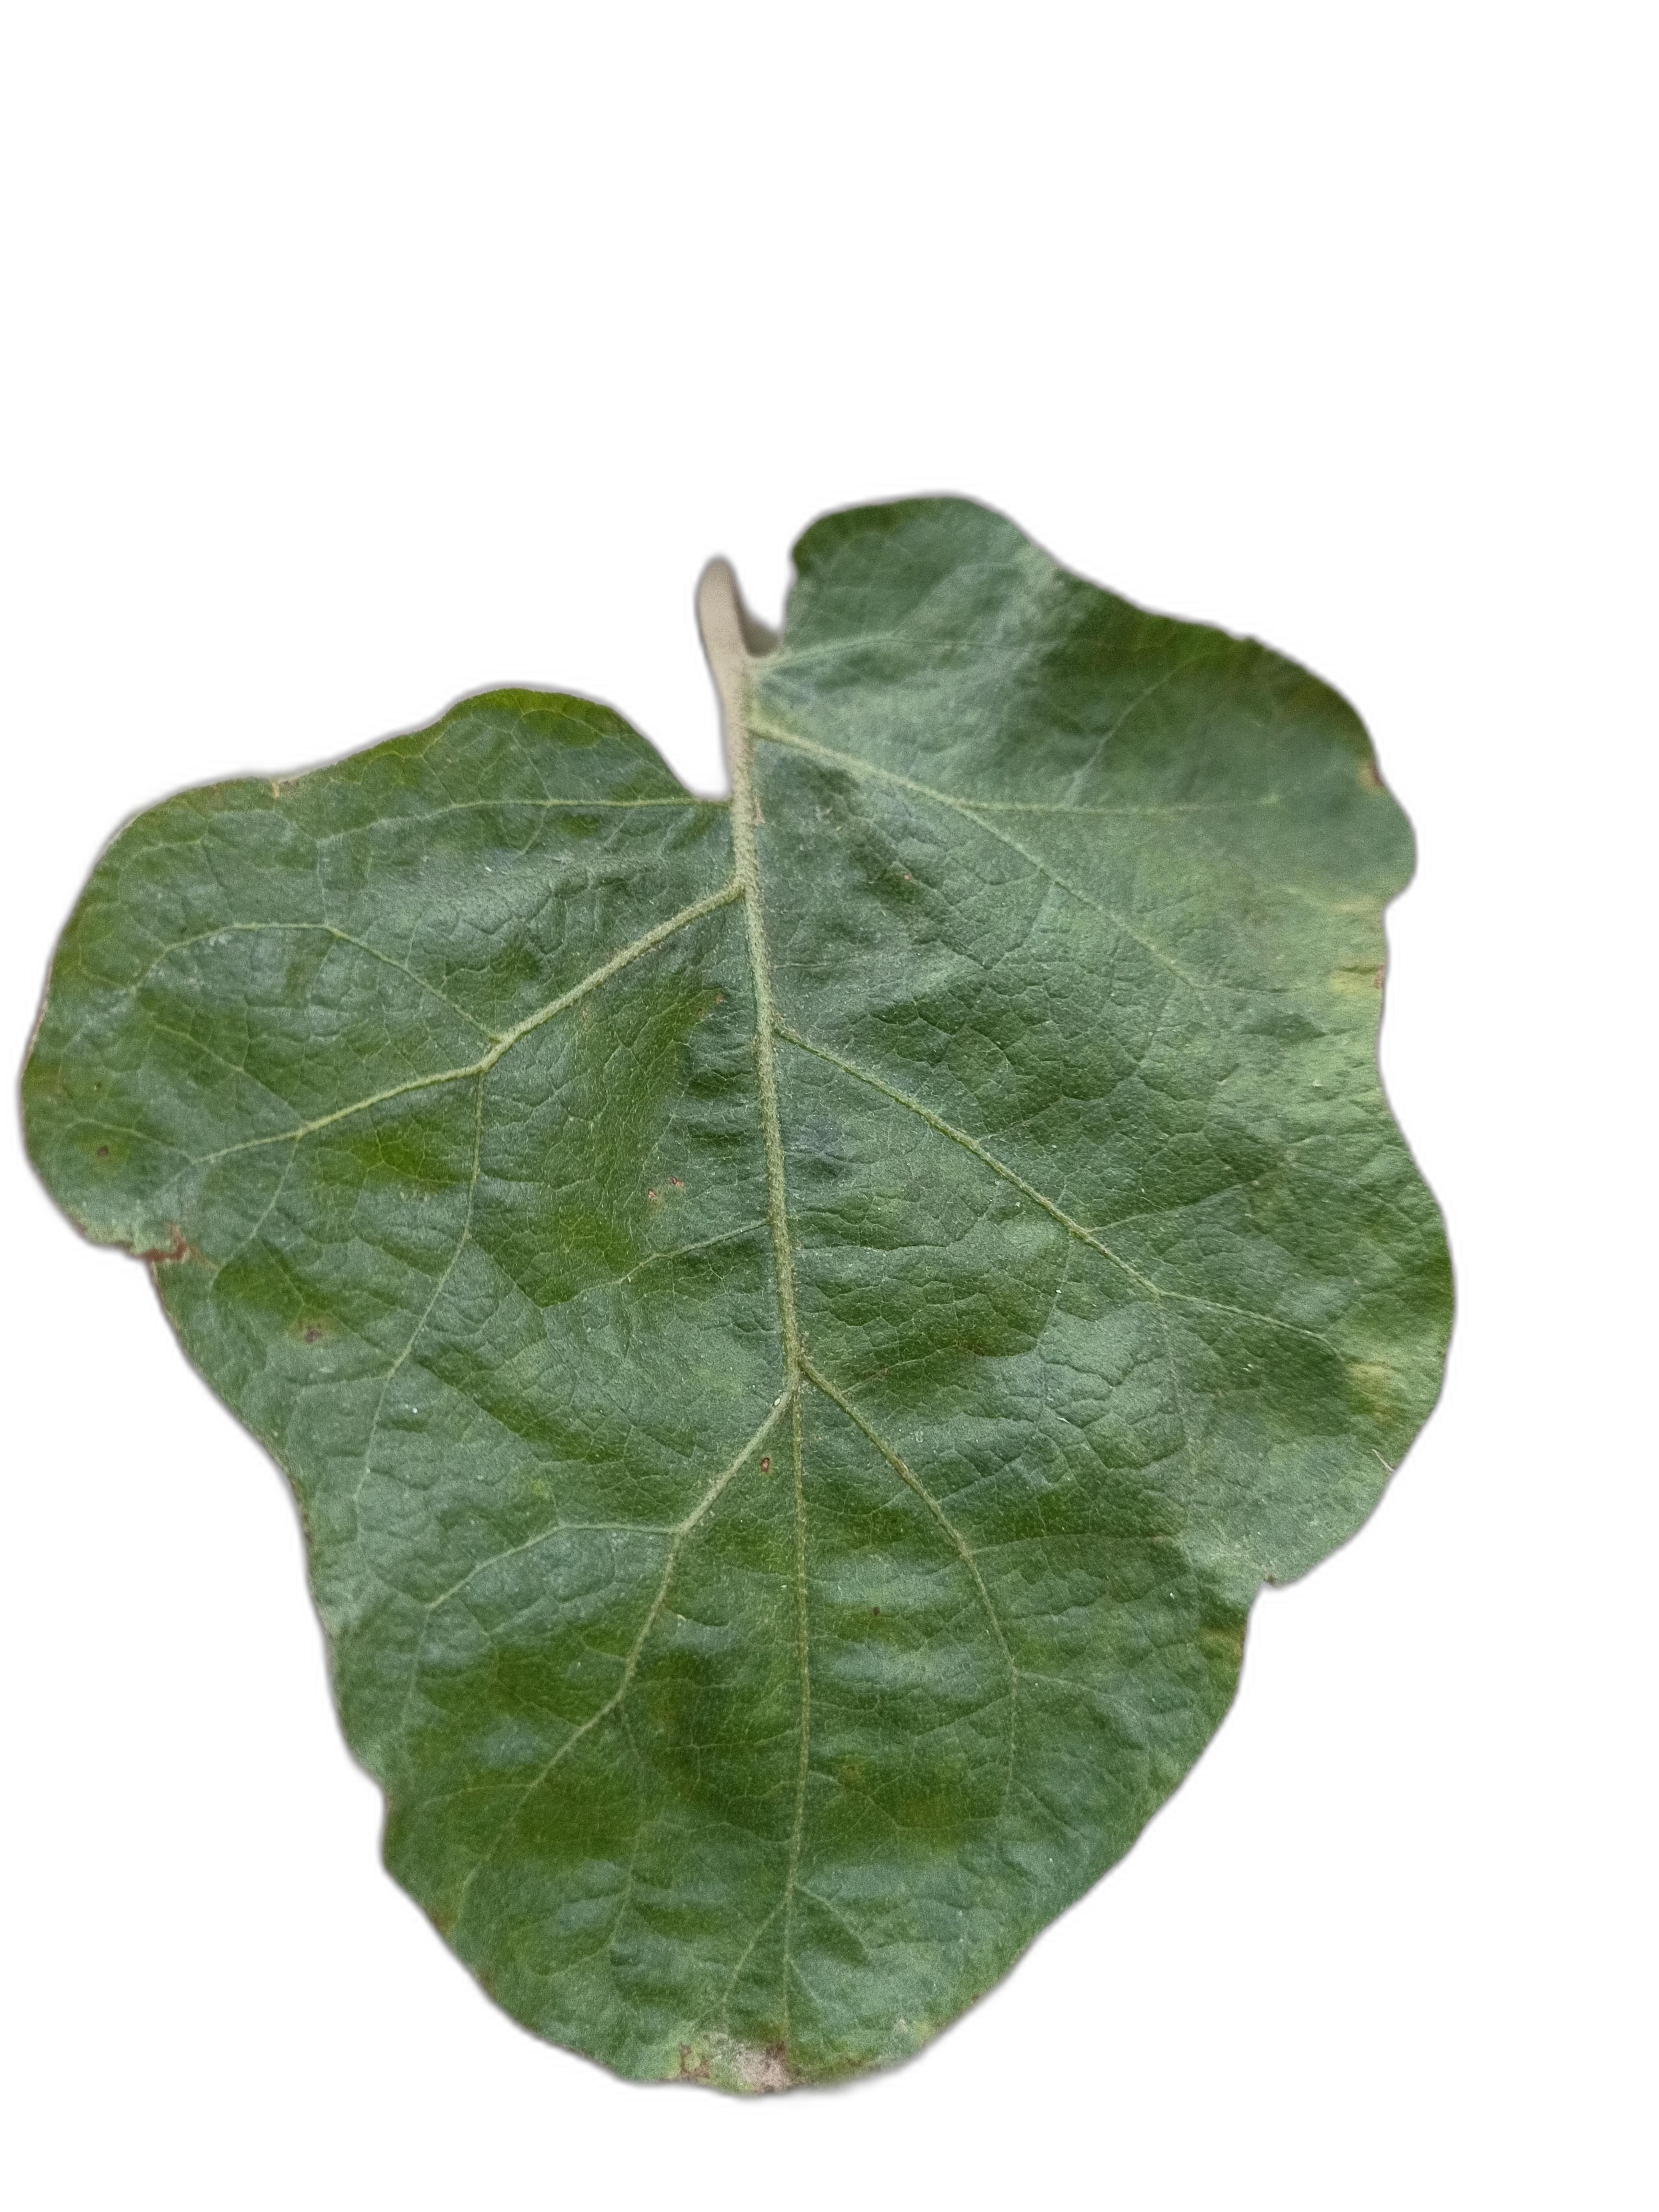
Label: Mosaic Virus Disease